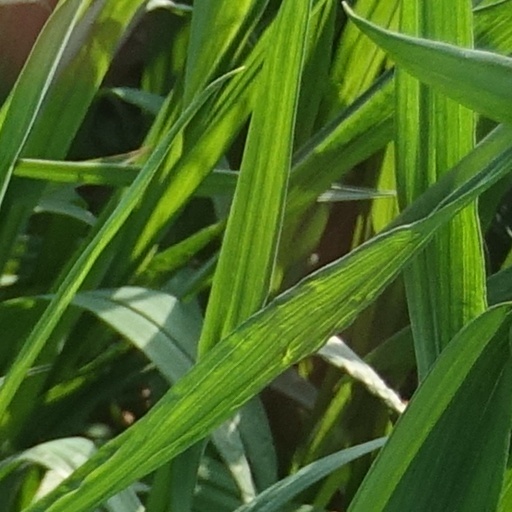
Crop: wheat